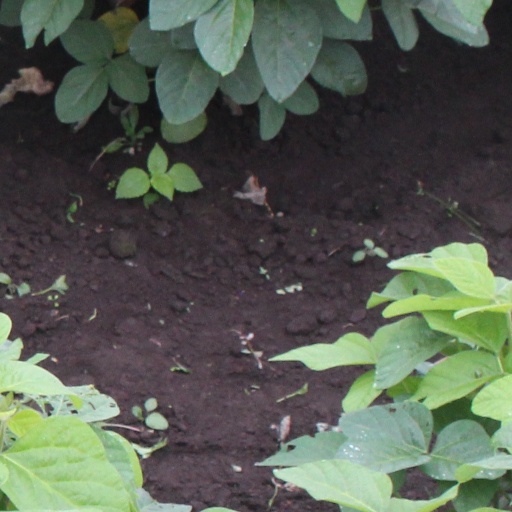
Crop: soybean